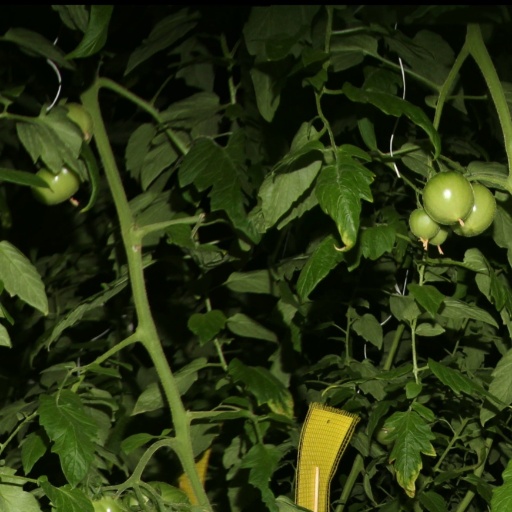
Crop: tomato